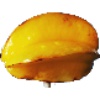
Label: Carambula 1